Cultural Property (Japan)

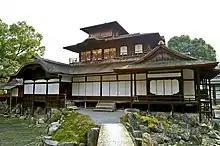
The Hiunkaku at Nishi Hongan-ji in Kyoto

This first law was followed by a second law on December 15, 1897 giving supplementary provisions for designating works of art "in the possession of temples or shrines" as ; religious architecture could be designated as . The main criteria for designation were "artistic superiority" and "value as historical evidence and wealth of historical associations", but also age was considered in the designation. Designated artworks could be from any of the following categories: painting, sculpture, calligraphy, books and handicrafts; subsequently swords were added. However the law was limited to items held by religious institutions, leaving privately owned articles unprotected. Funds for the restoration of certain works of art and structures were raised from 20,000 yen to 150,000 yen and fines were set for the destruction of Cultural Properties. Owners had to register designated objects with newly created museums, which were granted first option in case of sale. Initially, 44 temple and shrine buildings and 155 relics were thus designated, including the "kon-dō" at Hōryū-ji.